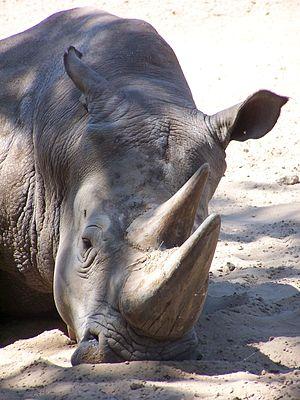
Photographie de Whi, un rhinocéros blanc (Ceratotherium simum) mâle du Zoo de la Palmyre, se reposant à l'ombre. Le rhinocéros blanc est en fait de couleur grise, mais un peu plus claire que celle des rhinocéros noirs (Diceros bicornis). Sa longueur peut aller jusqu'à 4 m (hors queue), sa hauteur au garrot est d'environ 1,80 m et son poids va de 1
Le zoo de La Palmyre est un parc zoologique français situé sur la côte atlantique de la Nouvelle-Aquitaine, en Charente-Maritime, dans la presqu'île d'Arvert, entre Royan et l'Île d'Oléron. Créé en 1966 par Claude Caillé, le parc est toujours la propriété de sa famille. Il est actuellement présidé par son fils, Patrick Caillé, et dirigé par son petit-fils Pierre Caillé.